Life Kills Me

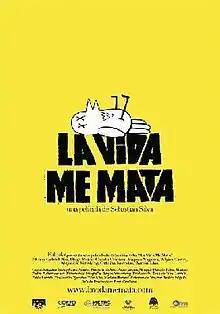
Theatrical release poster

Life Kills Me (Spanish: La vida me mata) is a 2007 Chilean comedy-drama film directed by Sebastián Silva (in his directorial debut) and written by Silva & Pedro Peirano. Starring Diego Muñoz, Amparo Noguera and Gabriel Díaz.